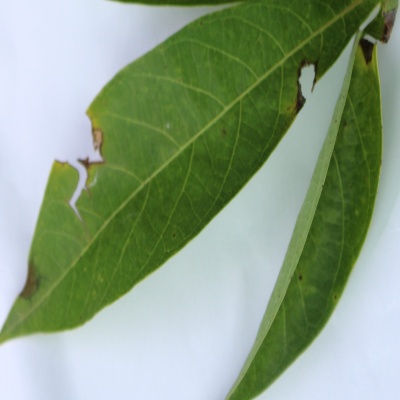
Crop: Cassava
Condition: brown spot